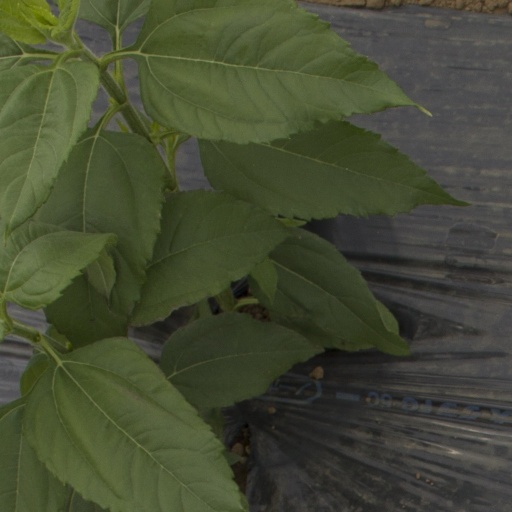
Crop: Jerusalem artichoke